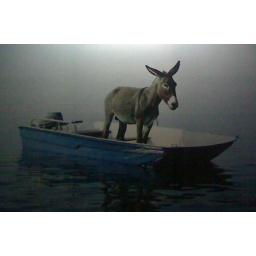
donkey in boat from the side of a building in london.